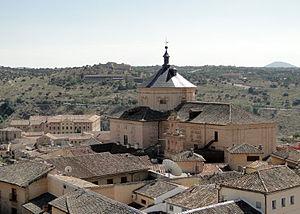
Église de San Marcos, Tolède, Espagne